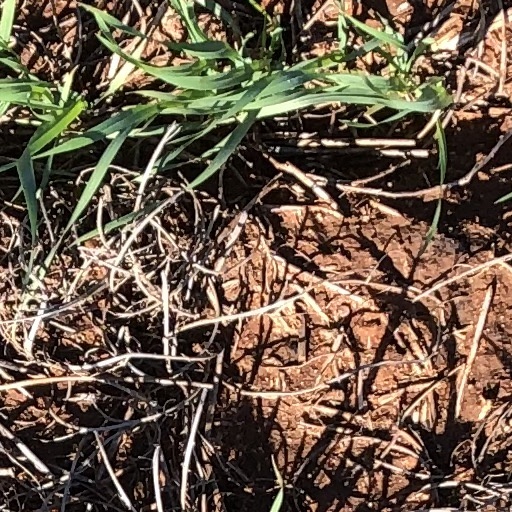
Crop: wheat